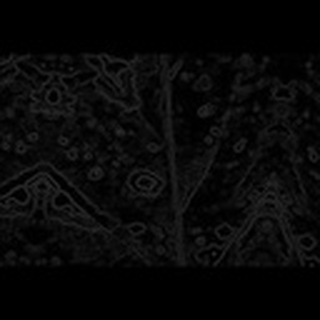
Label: cotton_target_spot